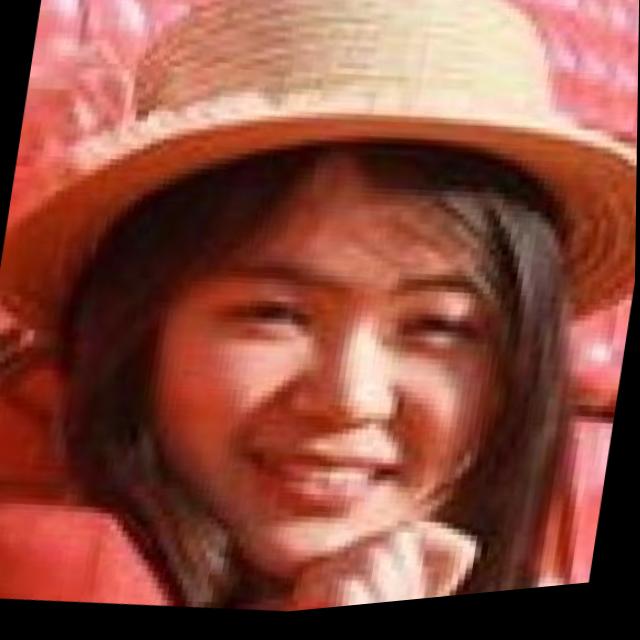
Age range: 21-44